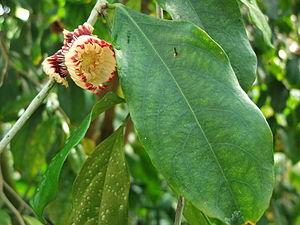
Le genre Napoleonaea fait partie de la famille des Lecythidaceae. Il comprend environ une dizaine d'espèces d'arbustes ou de lianes originaires des régions tropicales d'Afrique.